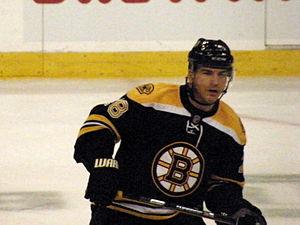
Mark Louis Recchi est un joueur professionnel canadien de hockey sur glace. Il a joué au plus haut niveau pendant plus de vingt saisons et sa ville natale a baptisé la rue passant devant la patinoire : Mark Recchi Way.
Les Bruins de Boston, en anglais Boston Bruins, sont une franchise professionnelle de hockey sur glace d'Amérique du Nord. L'équipe est basée à Boston dans le Massachusetts aux États-Unis et joue ses matchs à domicile dans la salle du TD Garden depuis 1995. Auparavant l'équipe a joué quelques saisons dans le Boston Arena puis la plus grande partie de son histoire dans le Boston Garden. Ils font partie de la ligue principale d'Amérique du Nord, la Ligue nationale de hockey, et s'alignent dans la division Atlantique dans l'association de l'Est.
La saison 2010-2011 est la 93ᵉ saison de la Ligue nationale de hockey, ligue professionnelle de hockey sur glace d'Amérique du Nord. La saison régulière débute, le 7 octobre 2010, pour la quatrième saison consécutive en Europe avec la présentation d'un nombre record de six matchs à Helsinki en Finlande, Stockholm en Suède et Prague en République tchèque. C'est la dernière saison des Thrashers d'Atlanta, qui déménagent à Winnipeg au Canada à partir de la saison 2011-2012.